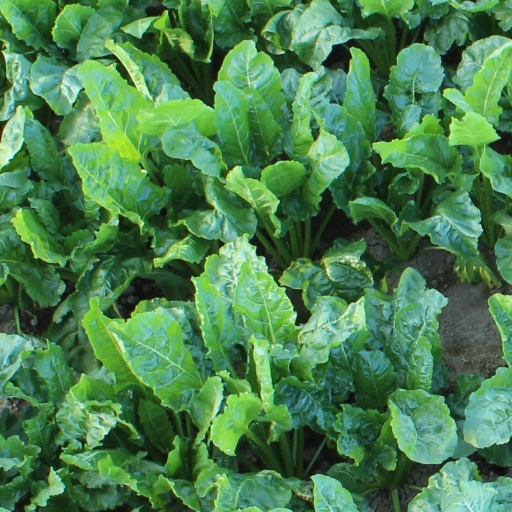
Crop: sugar beet